James H. Dakin

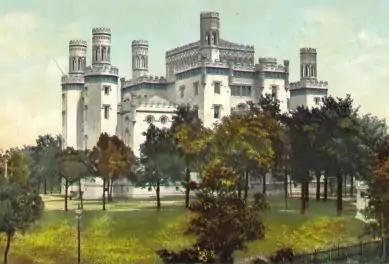
Old Louisiana State Capitol

Dakin seems from an early date to have developed a practice of his own, for he was the architect of the large J. W. Perry house, in Brooklyn, in about 1830–31, and of the Washington Square Dutch Reformed Church, an unusually advanced example of Gothic Revival work. He also was in touch with Minard Lafever during this period and, a beautiful draftsman drew a number of the plates, which are signed by him, in Lafever's "The Modern Builder's Guide". Apparently, too, he had some means. From May 1, 1832, to November 1, 1834, he was a partner of Town & Davis (now renamed Town, Davis and Dakin, Architects), and from existing accounts of the firm, he seems to have contributed a generous amount of working capital. The partnership ended in some disagreement; a letter from Ithiel Town to Davis indicates that Dakin, owing to his investment in the firm, considered he had a greater right to dictate policies than the older partners could countenance. During this period Town & Davis were engaged on many important works, including the North Carolina State Capitol (1832), the main building of New York University (1833; an influential Gothic collegiate work for which Dakin and Town did most of the design), and the Marine Pavilion (a luxurious hotel) at Rockaway; Dakin's name appears as one of the architects of the last two.